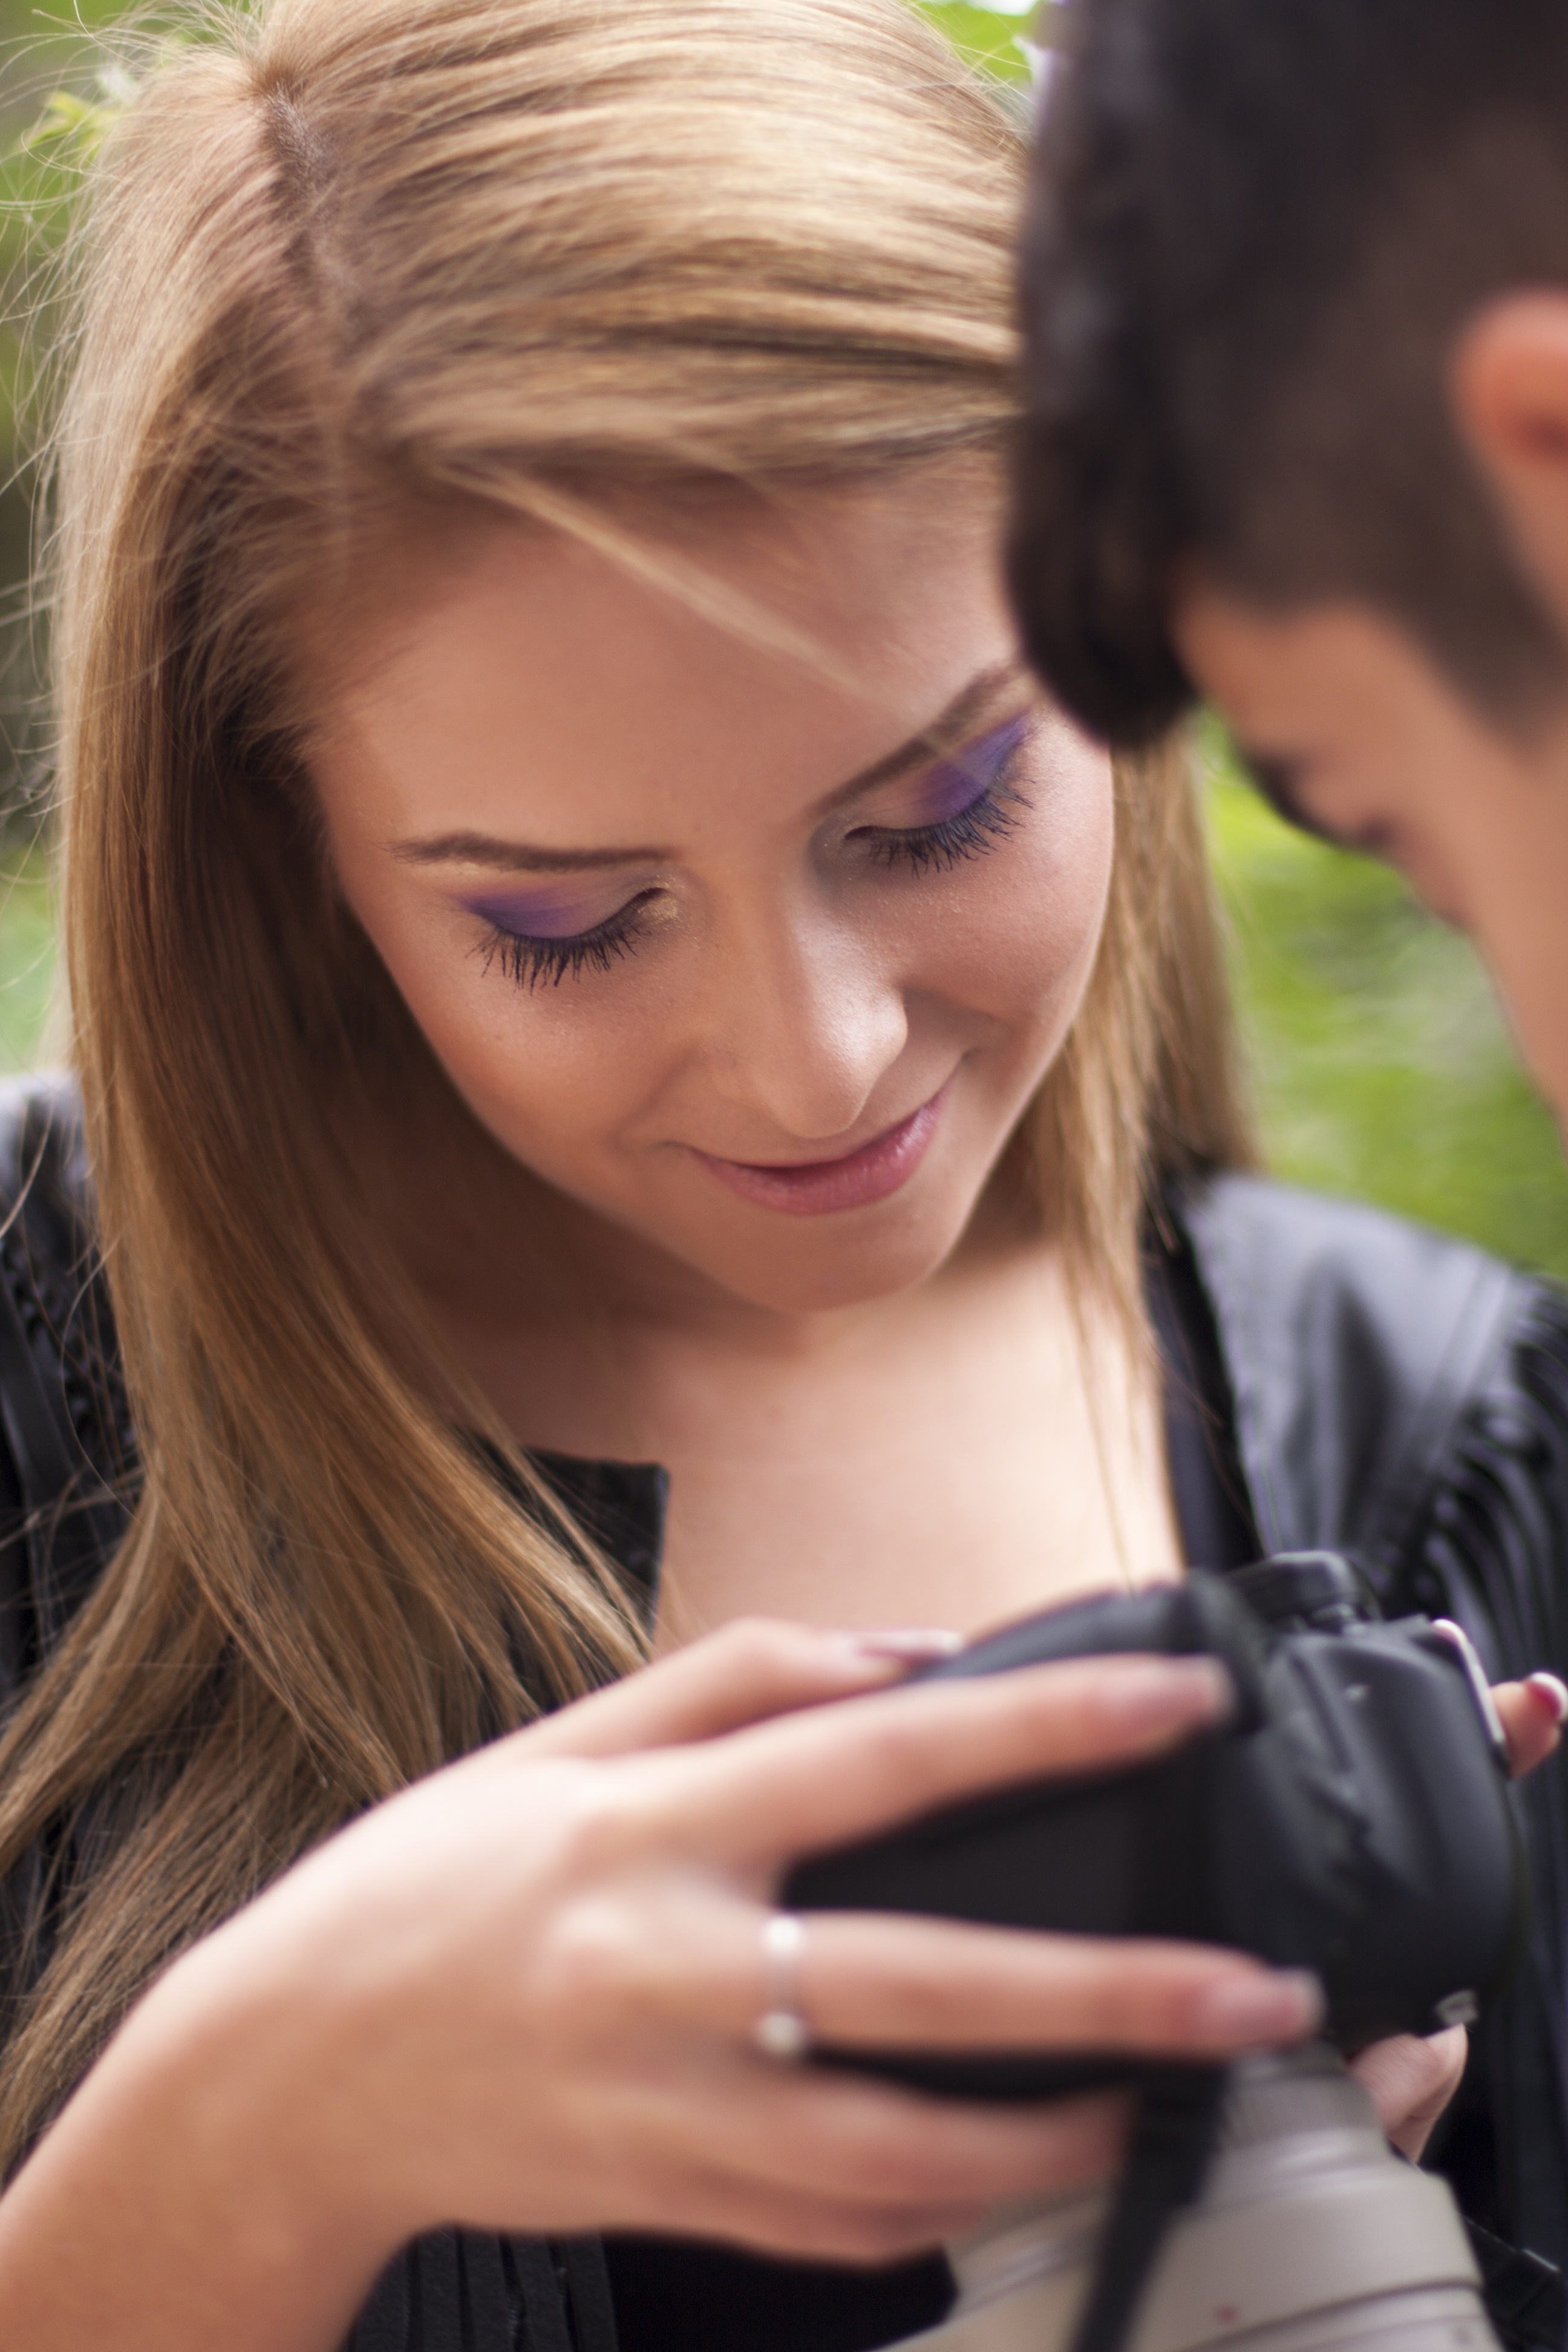
person, girl, woman, hair, camera, portrait, model, fashion, lady, hairstyle, smile, long hair, photos, face, eye, glasses, filming, skin, beauty, blond, interaction, photo shoot, brown hair, portrait photography